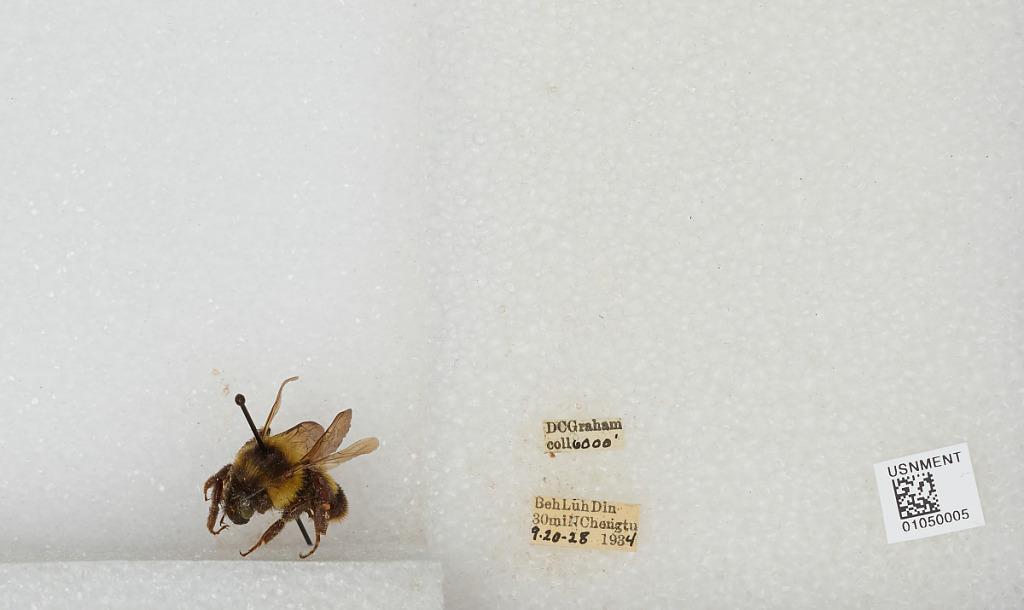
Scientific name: Bombus sp.
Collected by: D. Graham
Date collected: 1934-9-20
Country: China
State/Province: Sichuan
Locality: Beh Luh Din 30 north of Chengdu